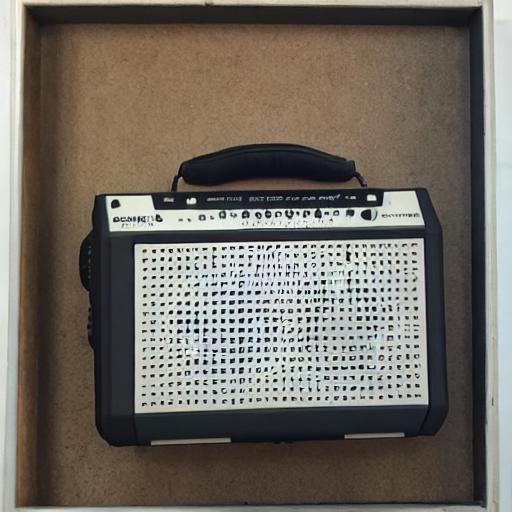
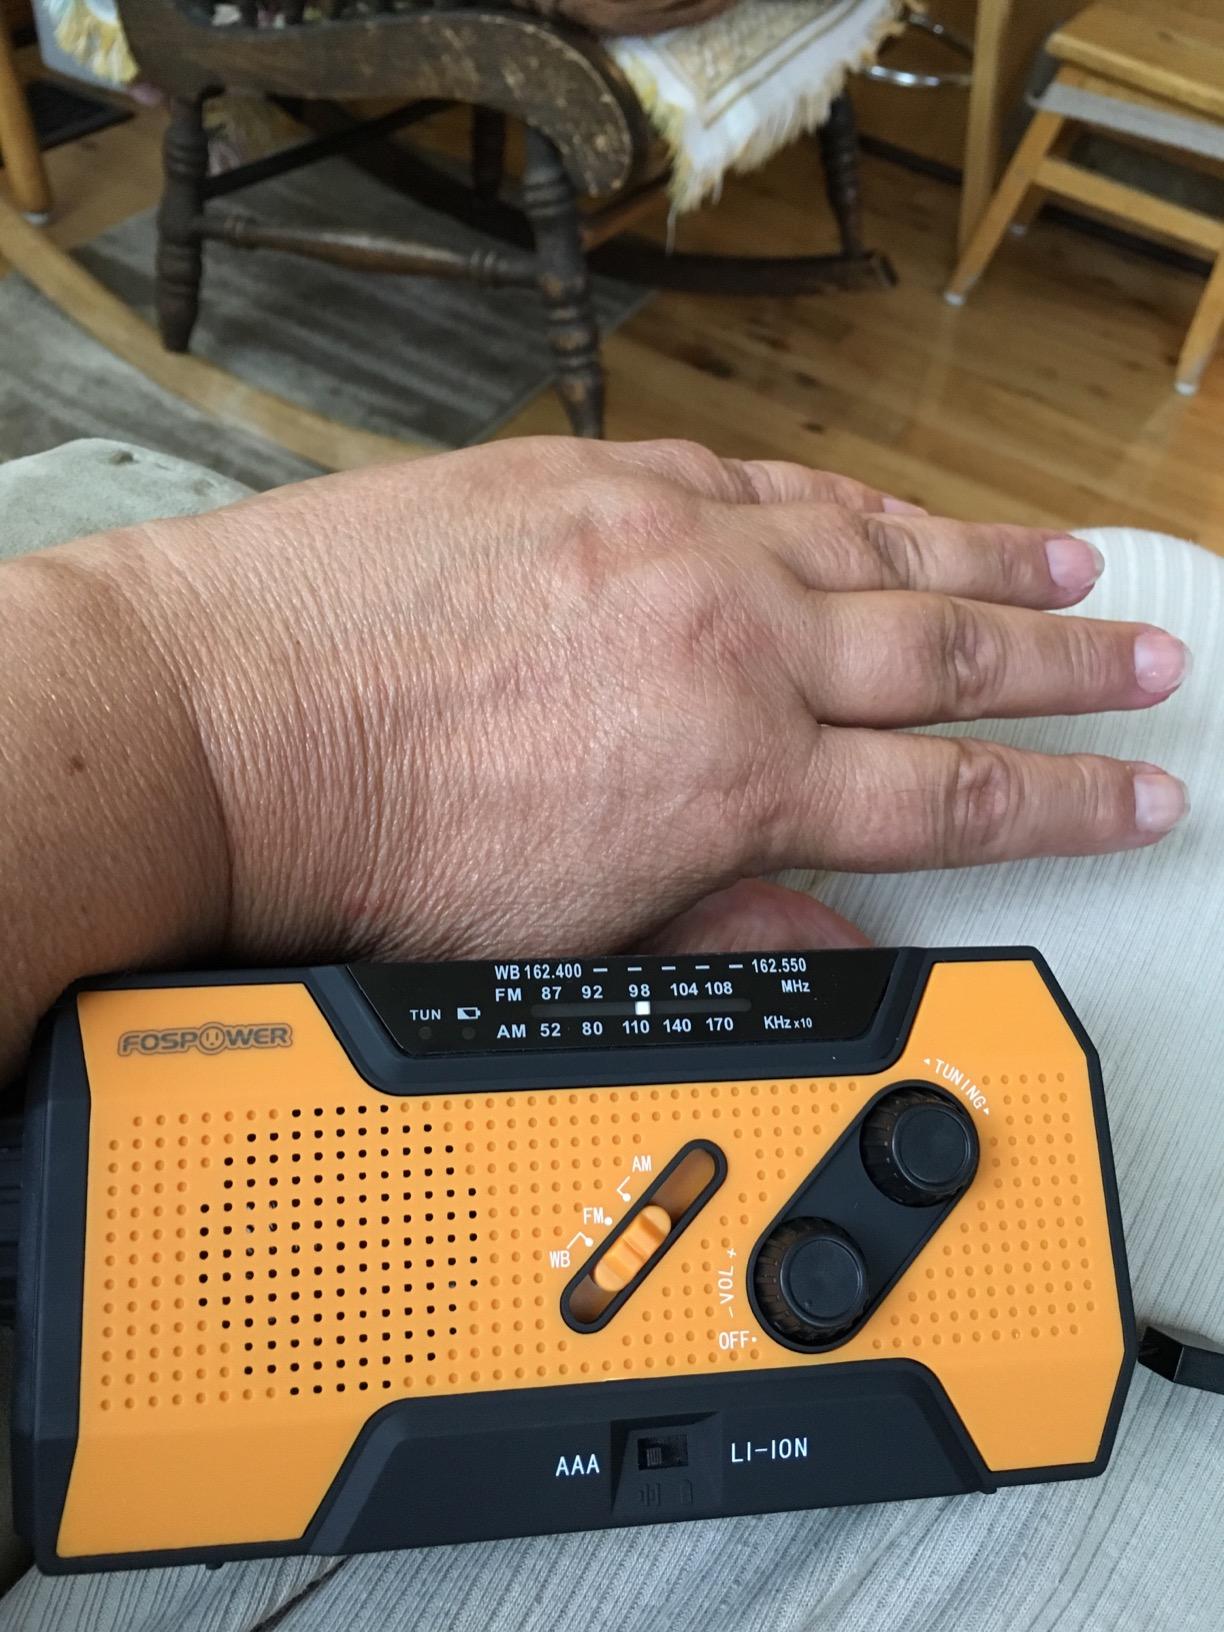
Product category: radio
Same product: no